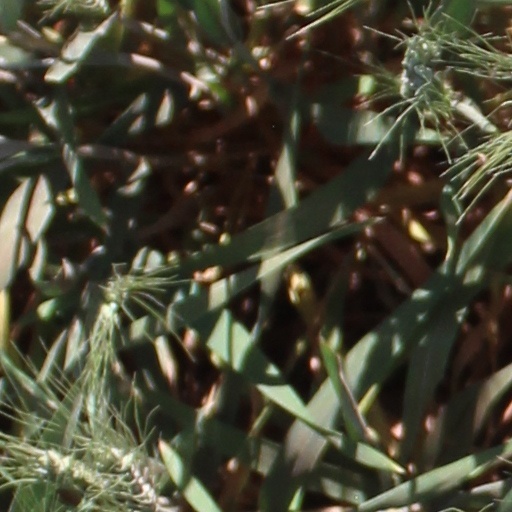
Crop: wheat